Northern Immigration Detention Centre

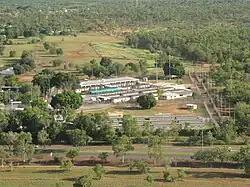
Northern IDC (2010)

Northern Immigration Detention Centre is a facility operated by the Australian Department of Home Affairs to house people and process their applications concerning immigration detention. It is located at Coonawarra, an outer Darwin suburb and is described as primarily accommodating illegal foreign fishers. It has an operating capacity of 554 people.